HMS Zealous (R39)

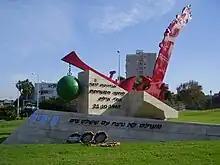
Monument to the Fallen of INS "Eilat", Haifa. Sculptor: Igael Tumarkin

The sinking of "Eilat" by surface-to-surface missiles inaugurated a new era in the development of naval weapons and the formulation of naval strategy throughout the world. Though not highly publicized at the time, the sinking had a considerable impact on the Israeli Navy. Israel started to develop plans for German-influenced ship designs better suited to missile combat, principally small and efficient boats armed with missiles, able to patrol Israeli shores and undertake offshore operations at high speed, while at the same time able to evade enemy tracking and missiles. The resulting focus on new, more agile, missile-armed boats (see "Sa'ar 2-class missile boat") would reap major benefits for the Israeli navy six years later during the Yom Kippur War.